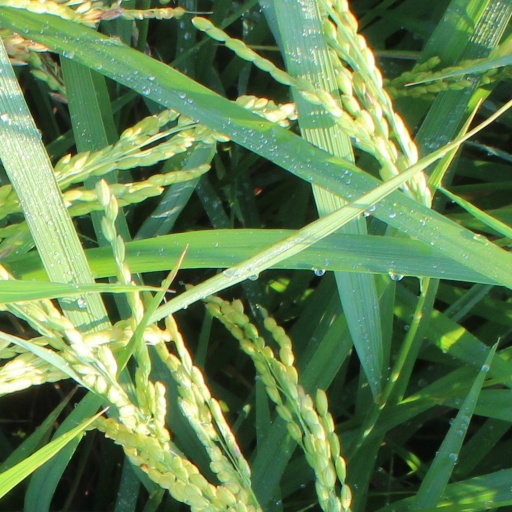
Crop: rice